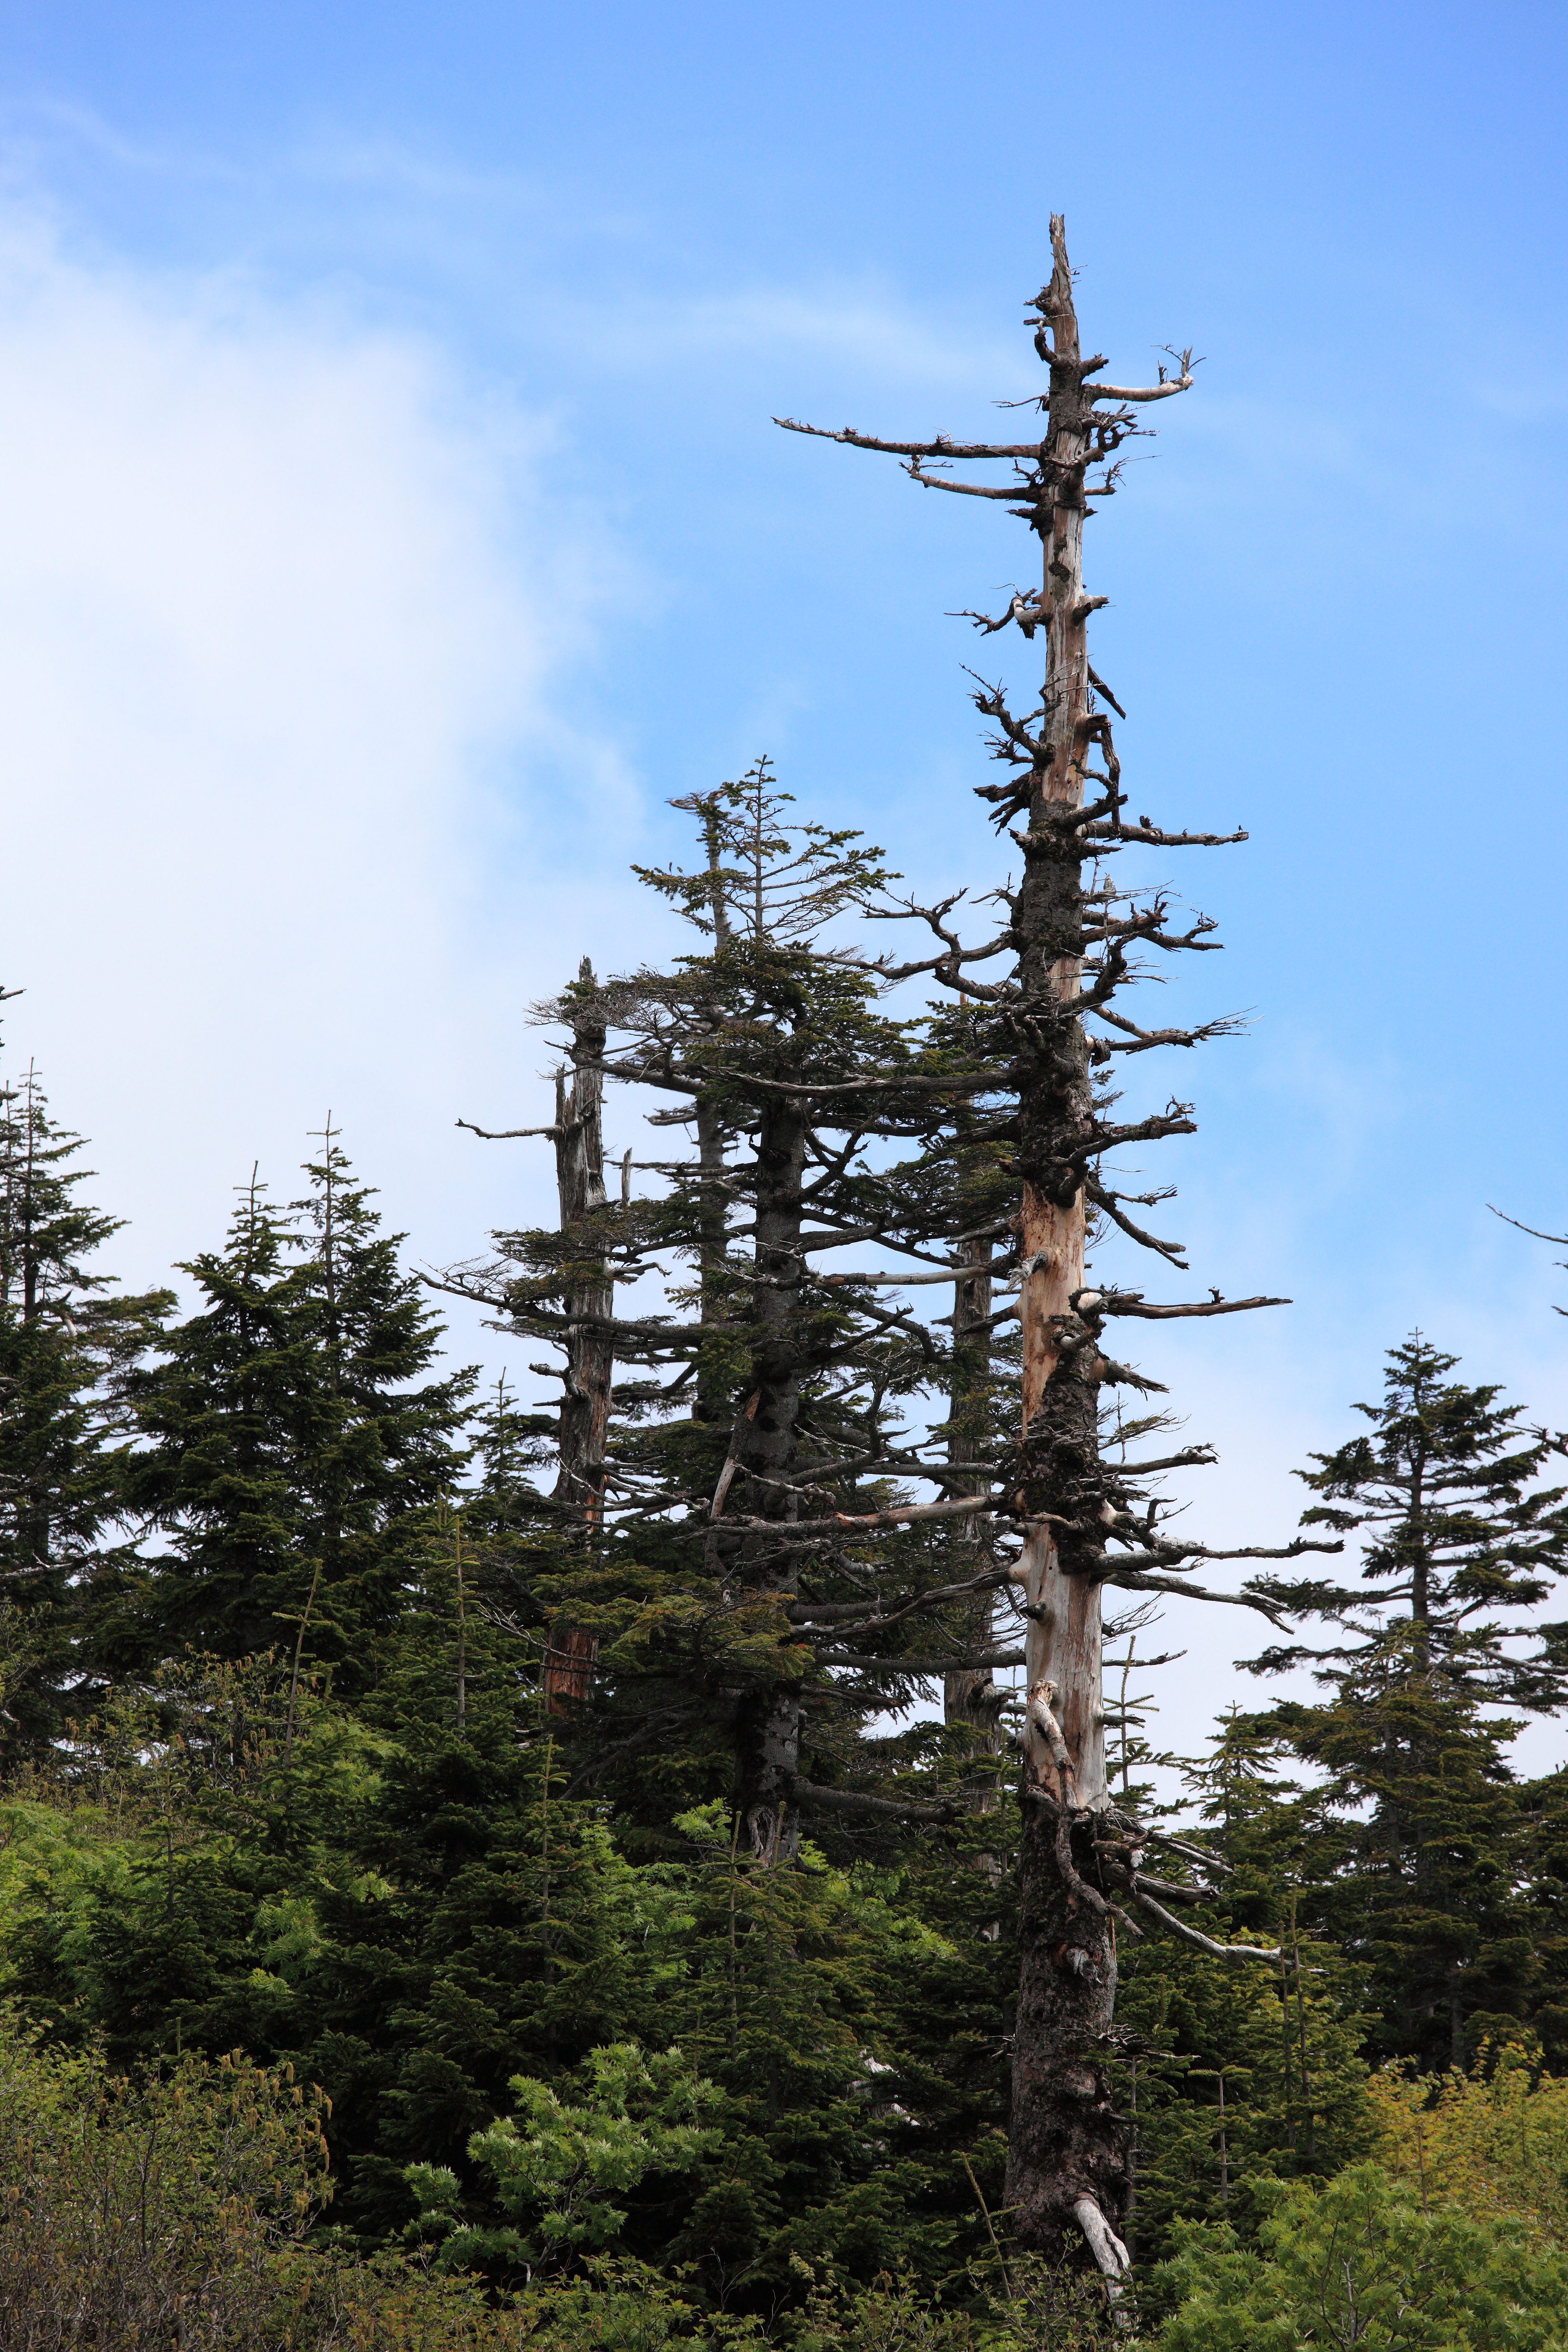
landscape, tree, forest, wilderness, mountain, plant, view, high, fir, ridge, spruce, 5d, hires, woodland, habitat, markii, larch, ecosystem, hi, res, resolution, biome, woody plant, temperate coniferous forest, land plant